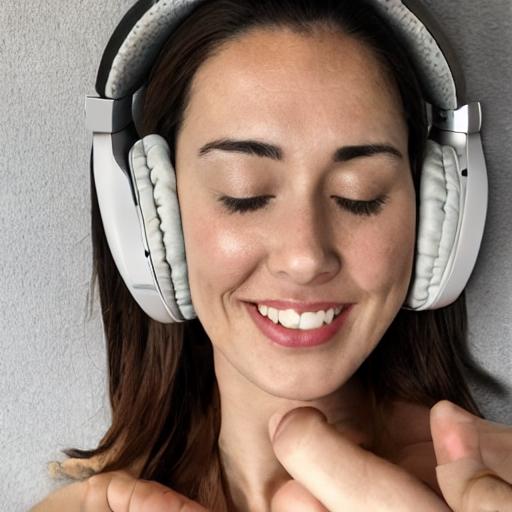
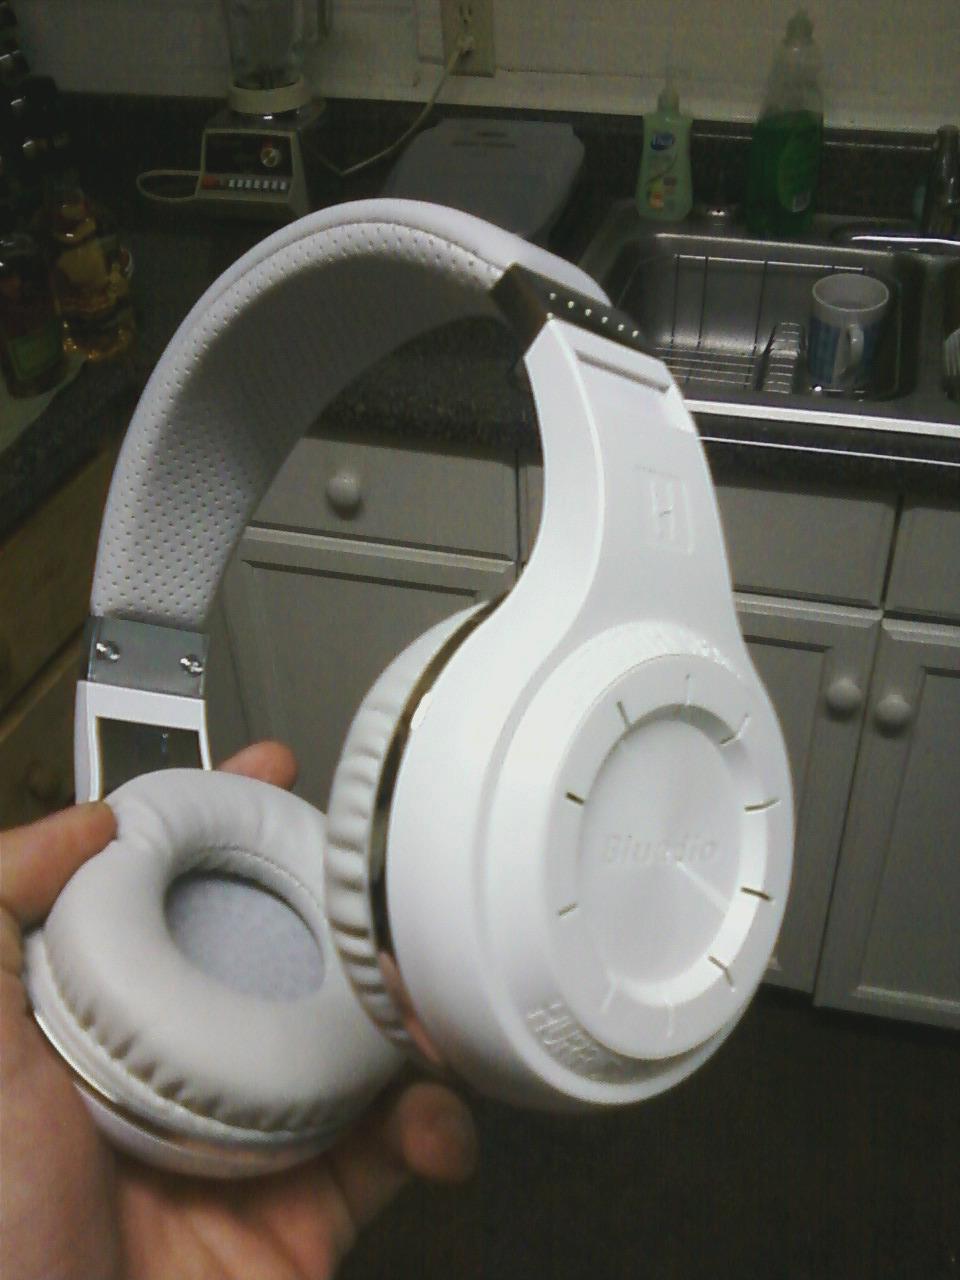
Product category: headphones
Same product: no